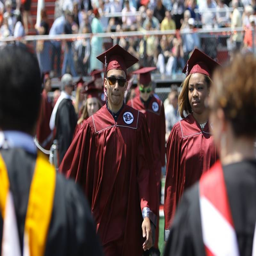
images from the graduation ceremony .